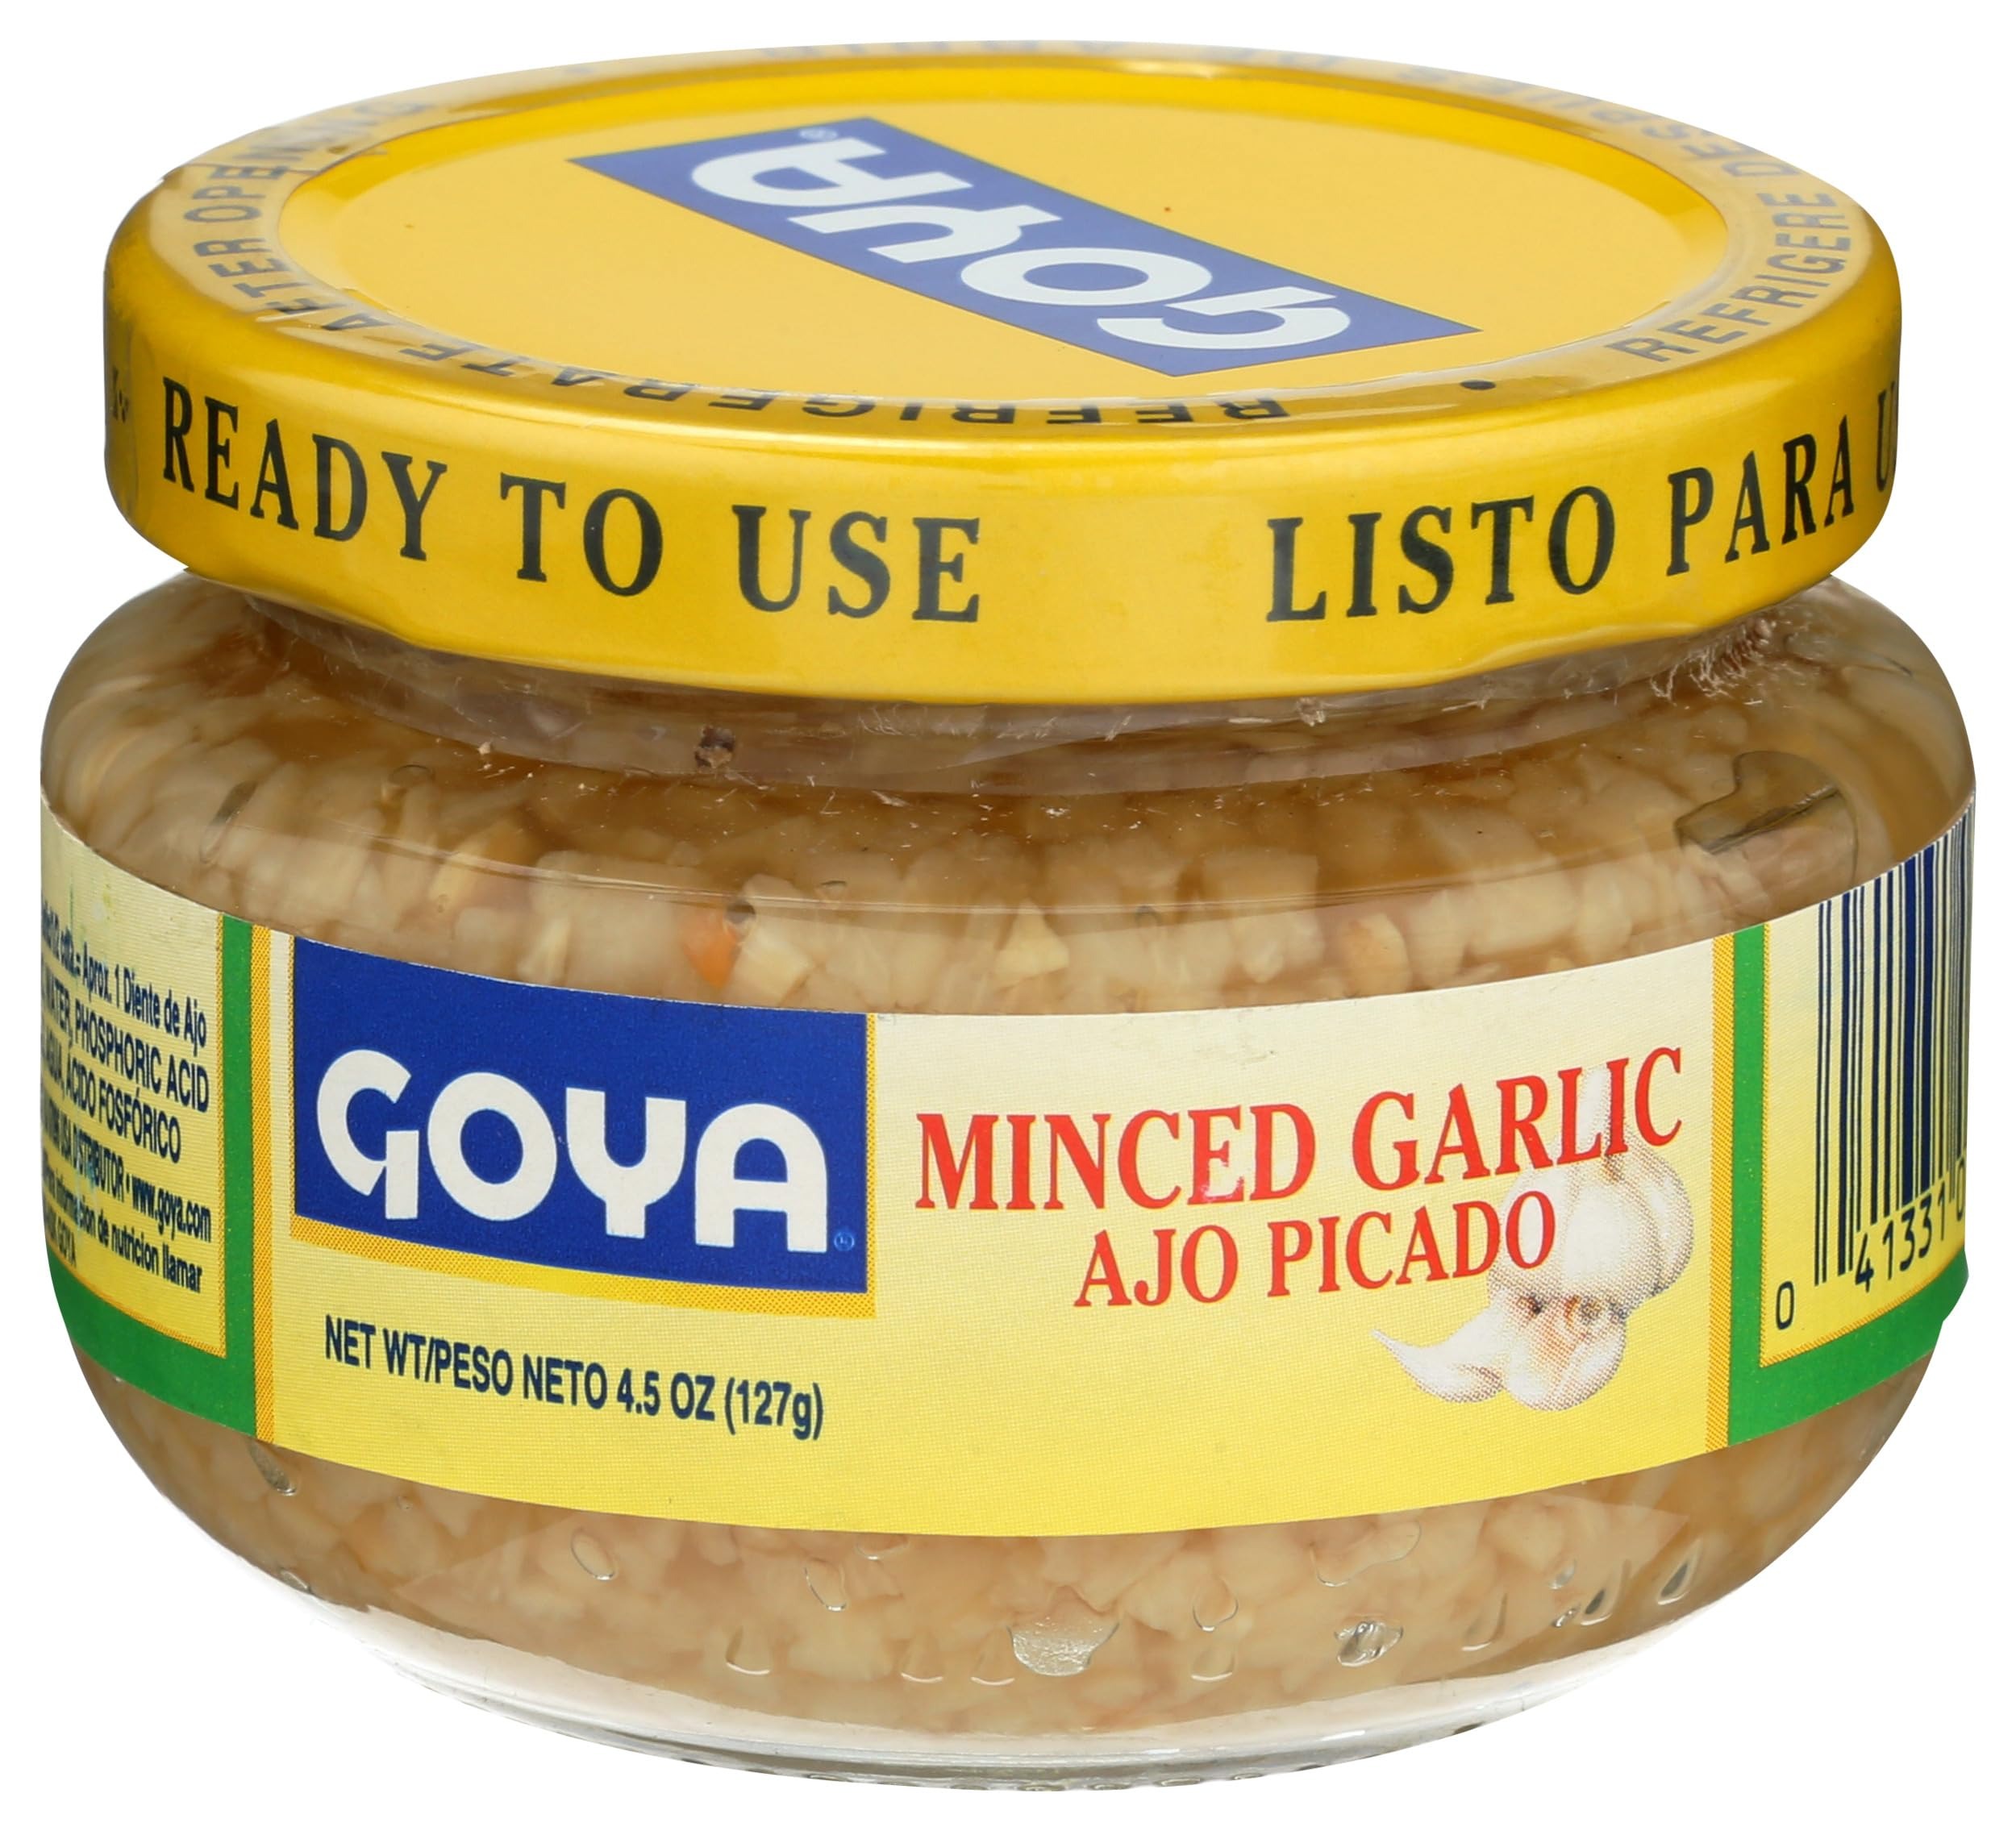
Item Name: Goya Minced Garlic -- 4.5 oz
Bullet Point 1: No hydrogenated fats or high fructose corn syrup allowed in any food
Bullet Point 2: No bleached or bromated flour
Value: 4.5
Unit: Ounce

Price: 3.39